James R. Ambrose

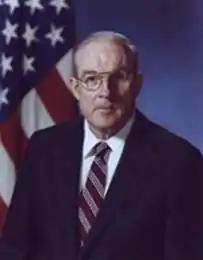
James R. Ambrose

James Richard Ambrose (August 16, 1922 – January 16, 2017) was an American aerospace executive who was United States Under Secretary of the Army from 1981 to 1988.